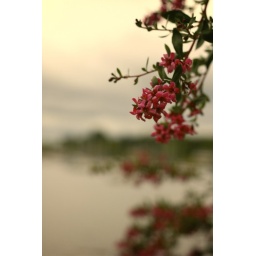
Outside of the first castle, there were these flowers looking out over the water and its boats.